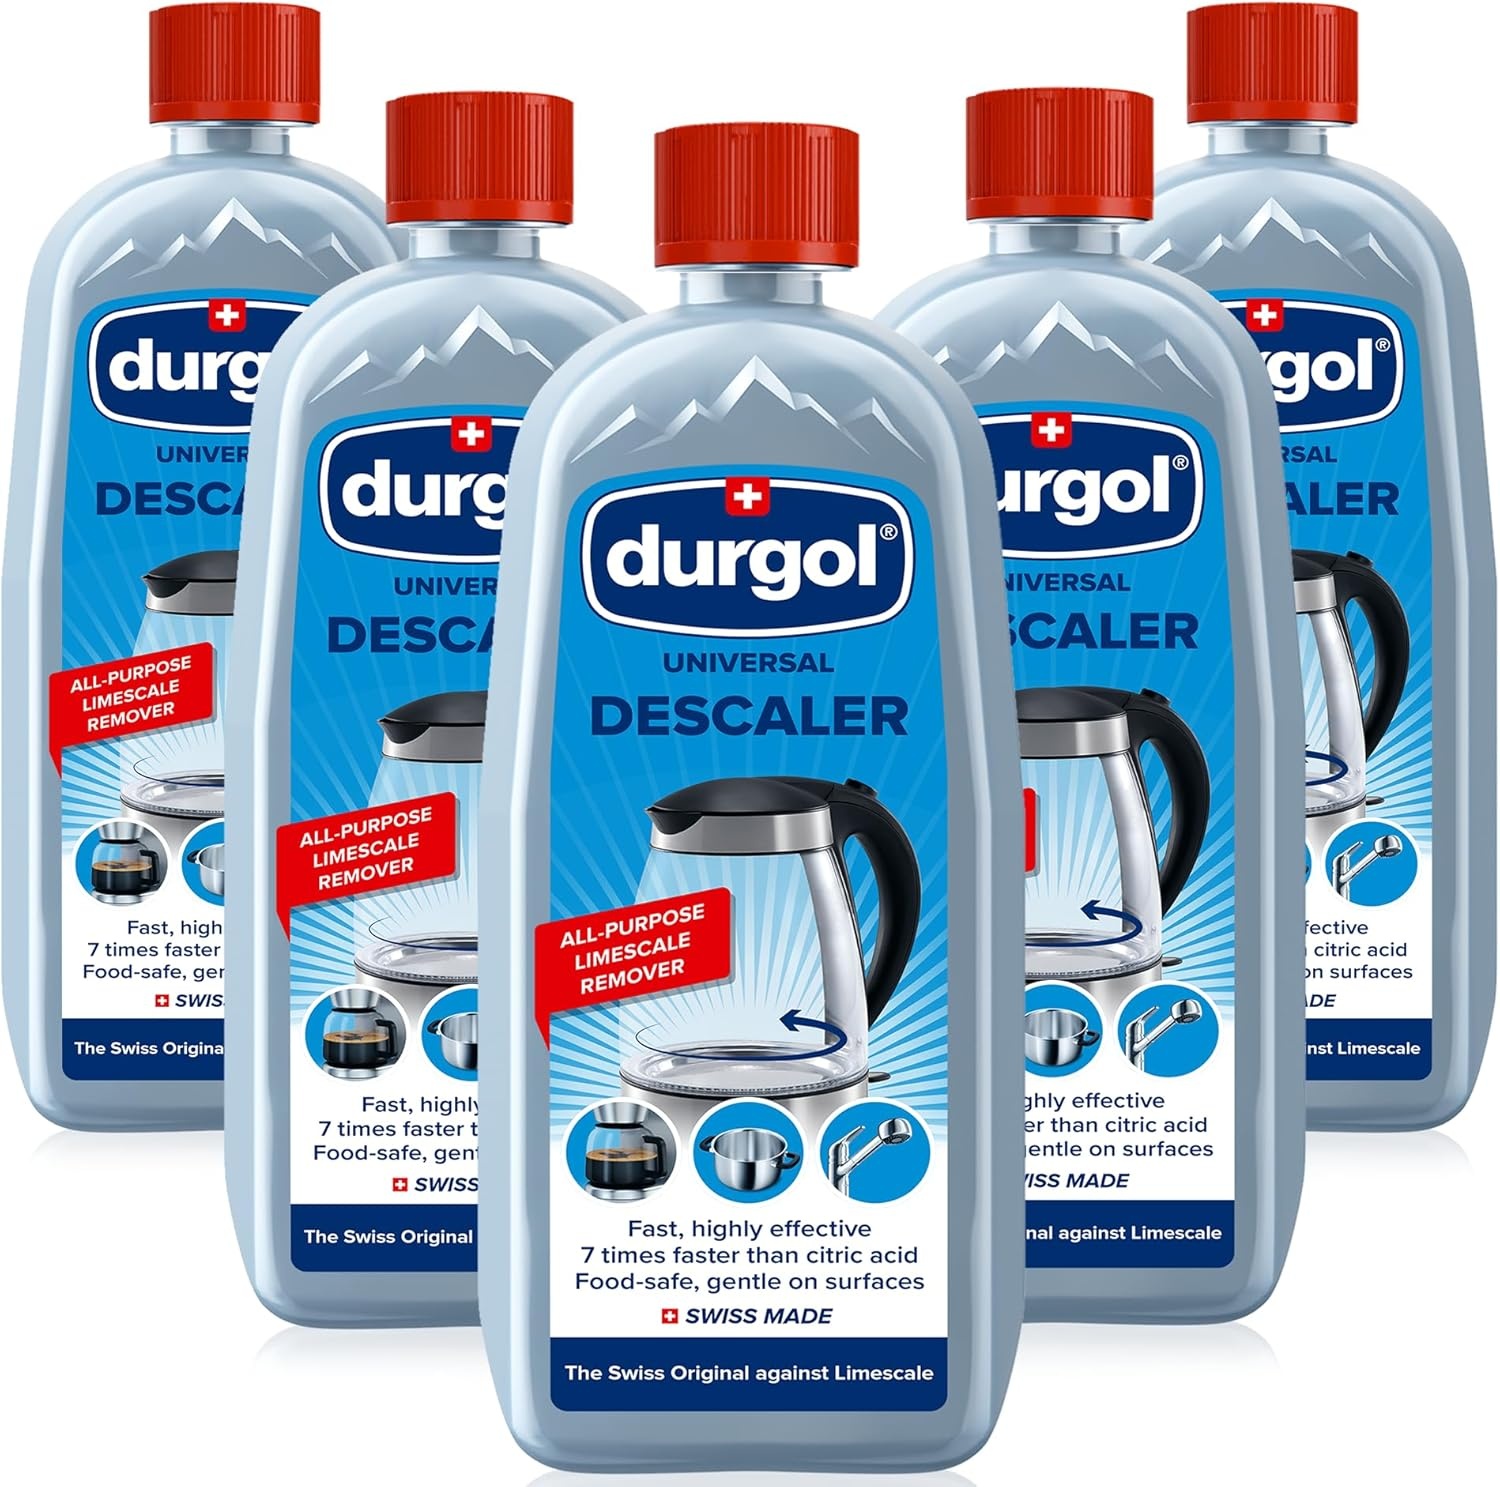
Durgol Universal, 16.9oz, Pack of 5
Overview Brand : Durgol Item Form : Liquid Scent : Unscented Specific Uses For Product : Descaler Material Feature : Unscented About this item UNIVERSAL DESCALER FOR HOUSEHOLD USE - Experience impressive efficiency with our 16.9oz durgol universal power descaler, which effortlessly combats limescale and is suitable for numerous applications. DESCALING SOLUTION: This professional grade cleaner will remove limescale and calcium buildup. LIMESCALE REMOVER: Use on household items as a solution for your toughest kitchen maintenance. VERSATILE: Clean a coffee machine, descale a kettle, and make a shower head shine with one bottle. MADE IN EUROPE: Durgol kitchen and household products are developed and manufactured in Switzerland.
Brand: Durgol
Category: Home & Garden > Household Supplies > Household Cleaning Supplies > Household Cleaning Products > Descalers & Decalcifiers